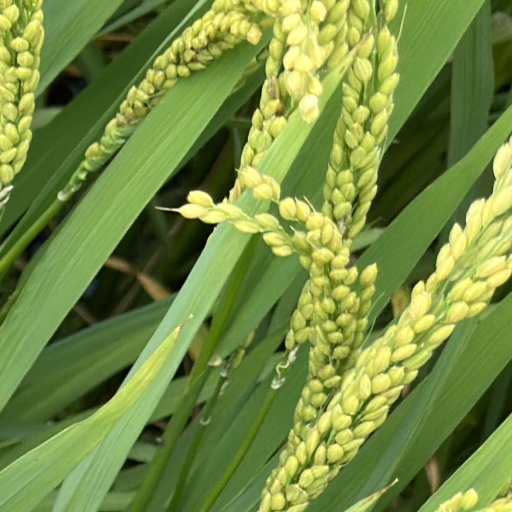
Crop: rice